Myrna Close

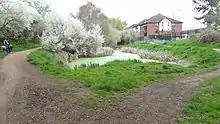

Myrna Close is a linear walk along the line of a former railway line in Colliers Wood in the London Borough of Merton. It is a 0.75 hectare Local Nature Reserve and a Site of Borough Importance for Nature Conservation, Grade II, which is owned and managed by Merton Council.